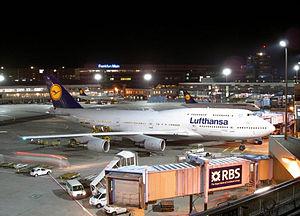
Lufthansa Boeing 747-400 (D-ABVH